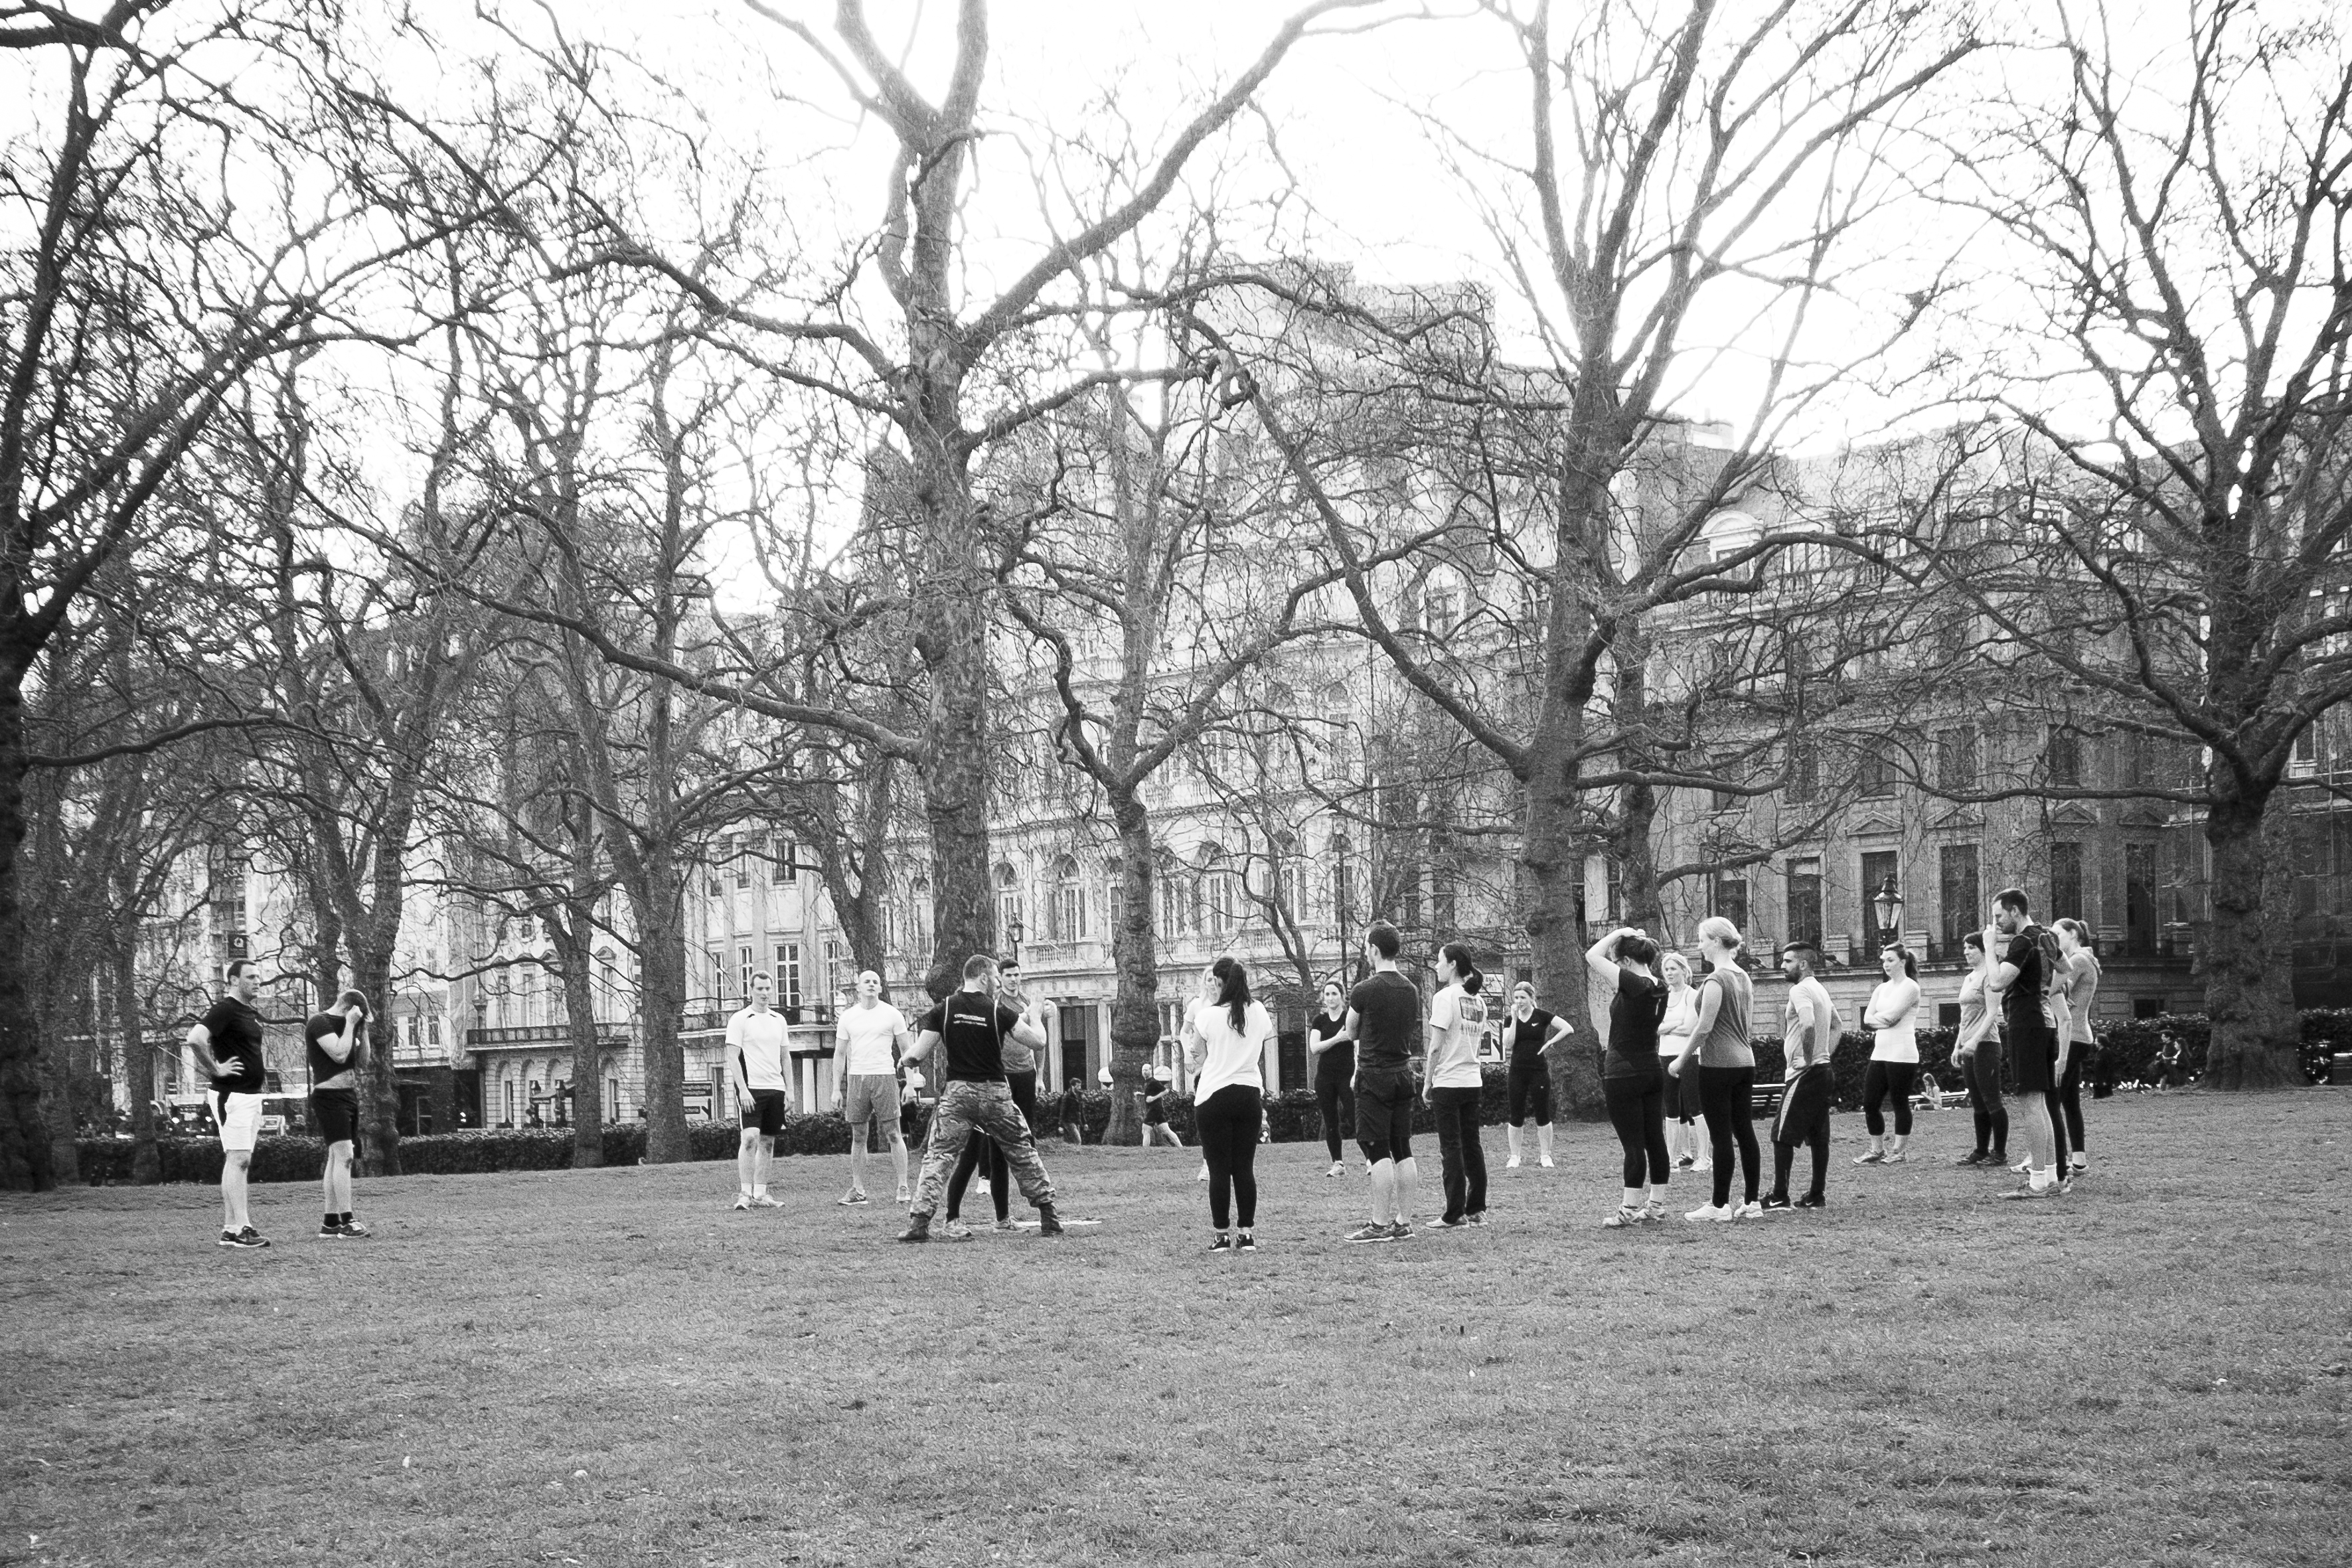
black and white, street, urban, travel, fujifilm, monochrome, uk, england, bw, blackandwhite, blackwhite, london, ngc, noiretblanc, fuji, fujixt1, fujix, monochrome photography